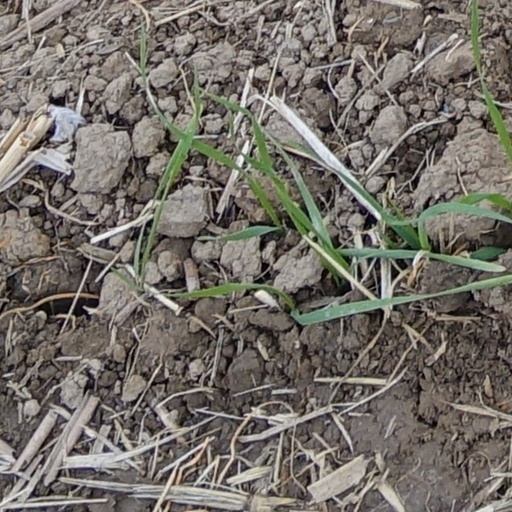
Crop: wheat